Reed College

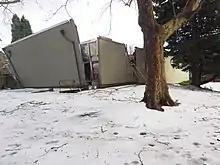
The Aubrey R. Watzek Sports Center the day following its collapse.

The Paradox ("Est. in the 80s") is a student-run coffee shop located on campus. In 2003 the Paradox opened a second coffee shop, dubbing it the "Paradox Lost" (an allusion to John Milton's "Paradise Lost,") at the southern end of the biology building, in the space commonly called the "Bio Fishbowl". The new north-campus dorms, which opened in Fall 2008, feature yet another small cafe, originally dubbed "Cafe Paradiso", thereby providing three coffee shops within a campus. The recent addition of a circus-themed mural to the cafe prompted a name change, and it now operates as Caffe Circo. This third shop is not student-run, but is operated by Bon Appétit. Bon Appétit has a monopoly on the food services at Reed as they are the only ones who accept board points; written into their contract is the prohibition of food carts on campus.